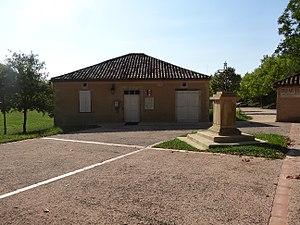
Mairie de Faget-Abbatial.
Faget-Abbatial est une commune française située dans le département du Gers, en région Occitanie.